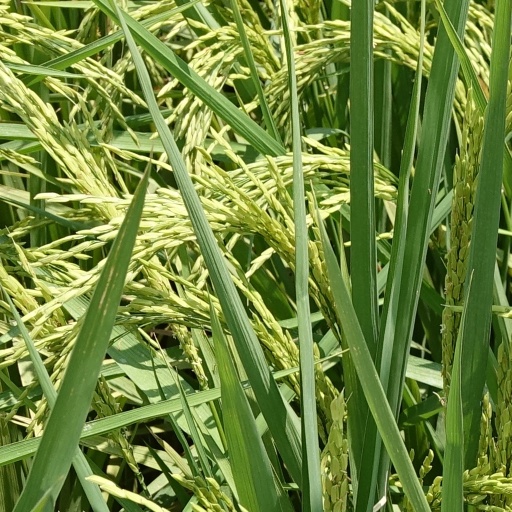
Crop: rice